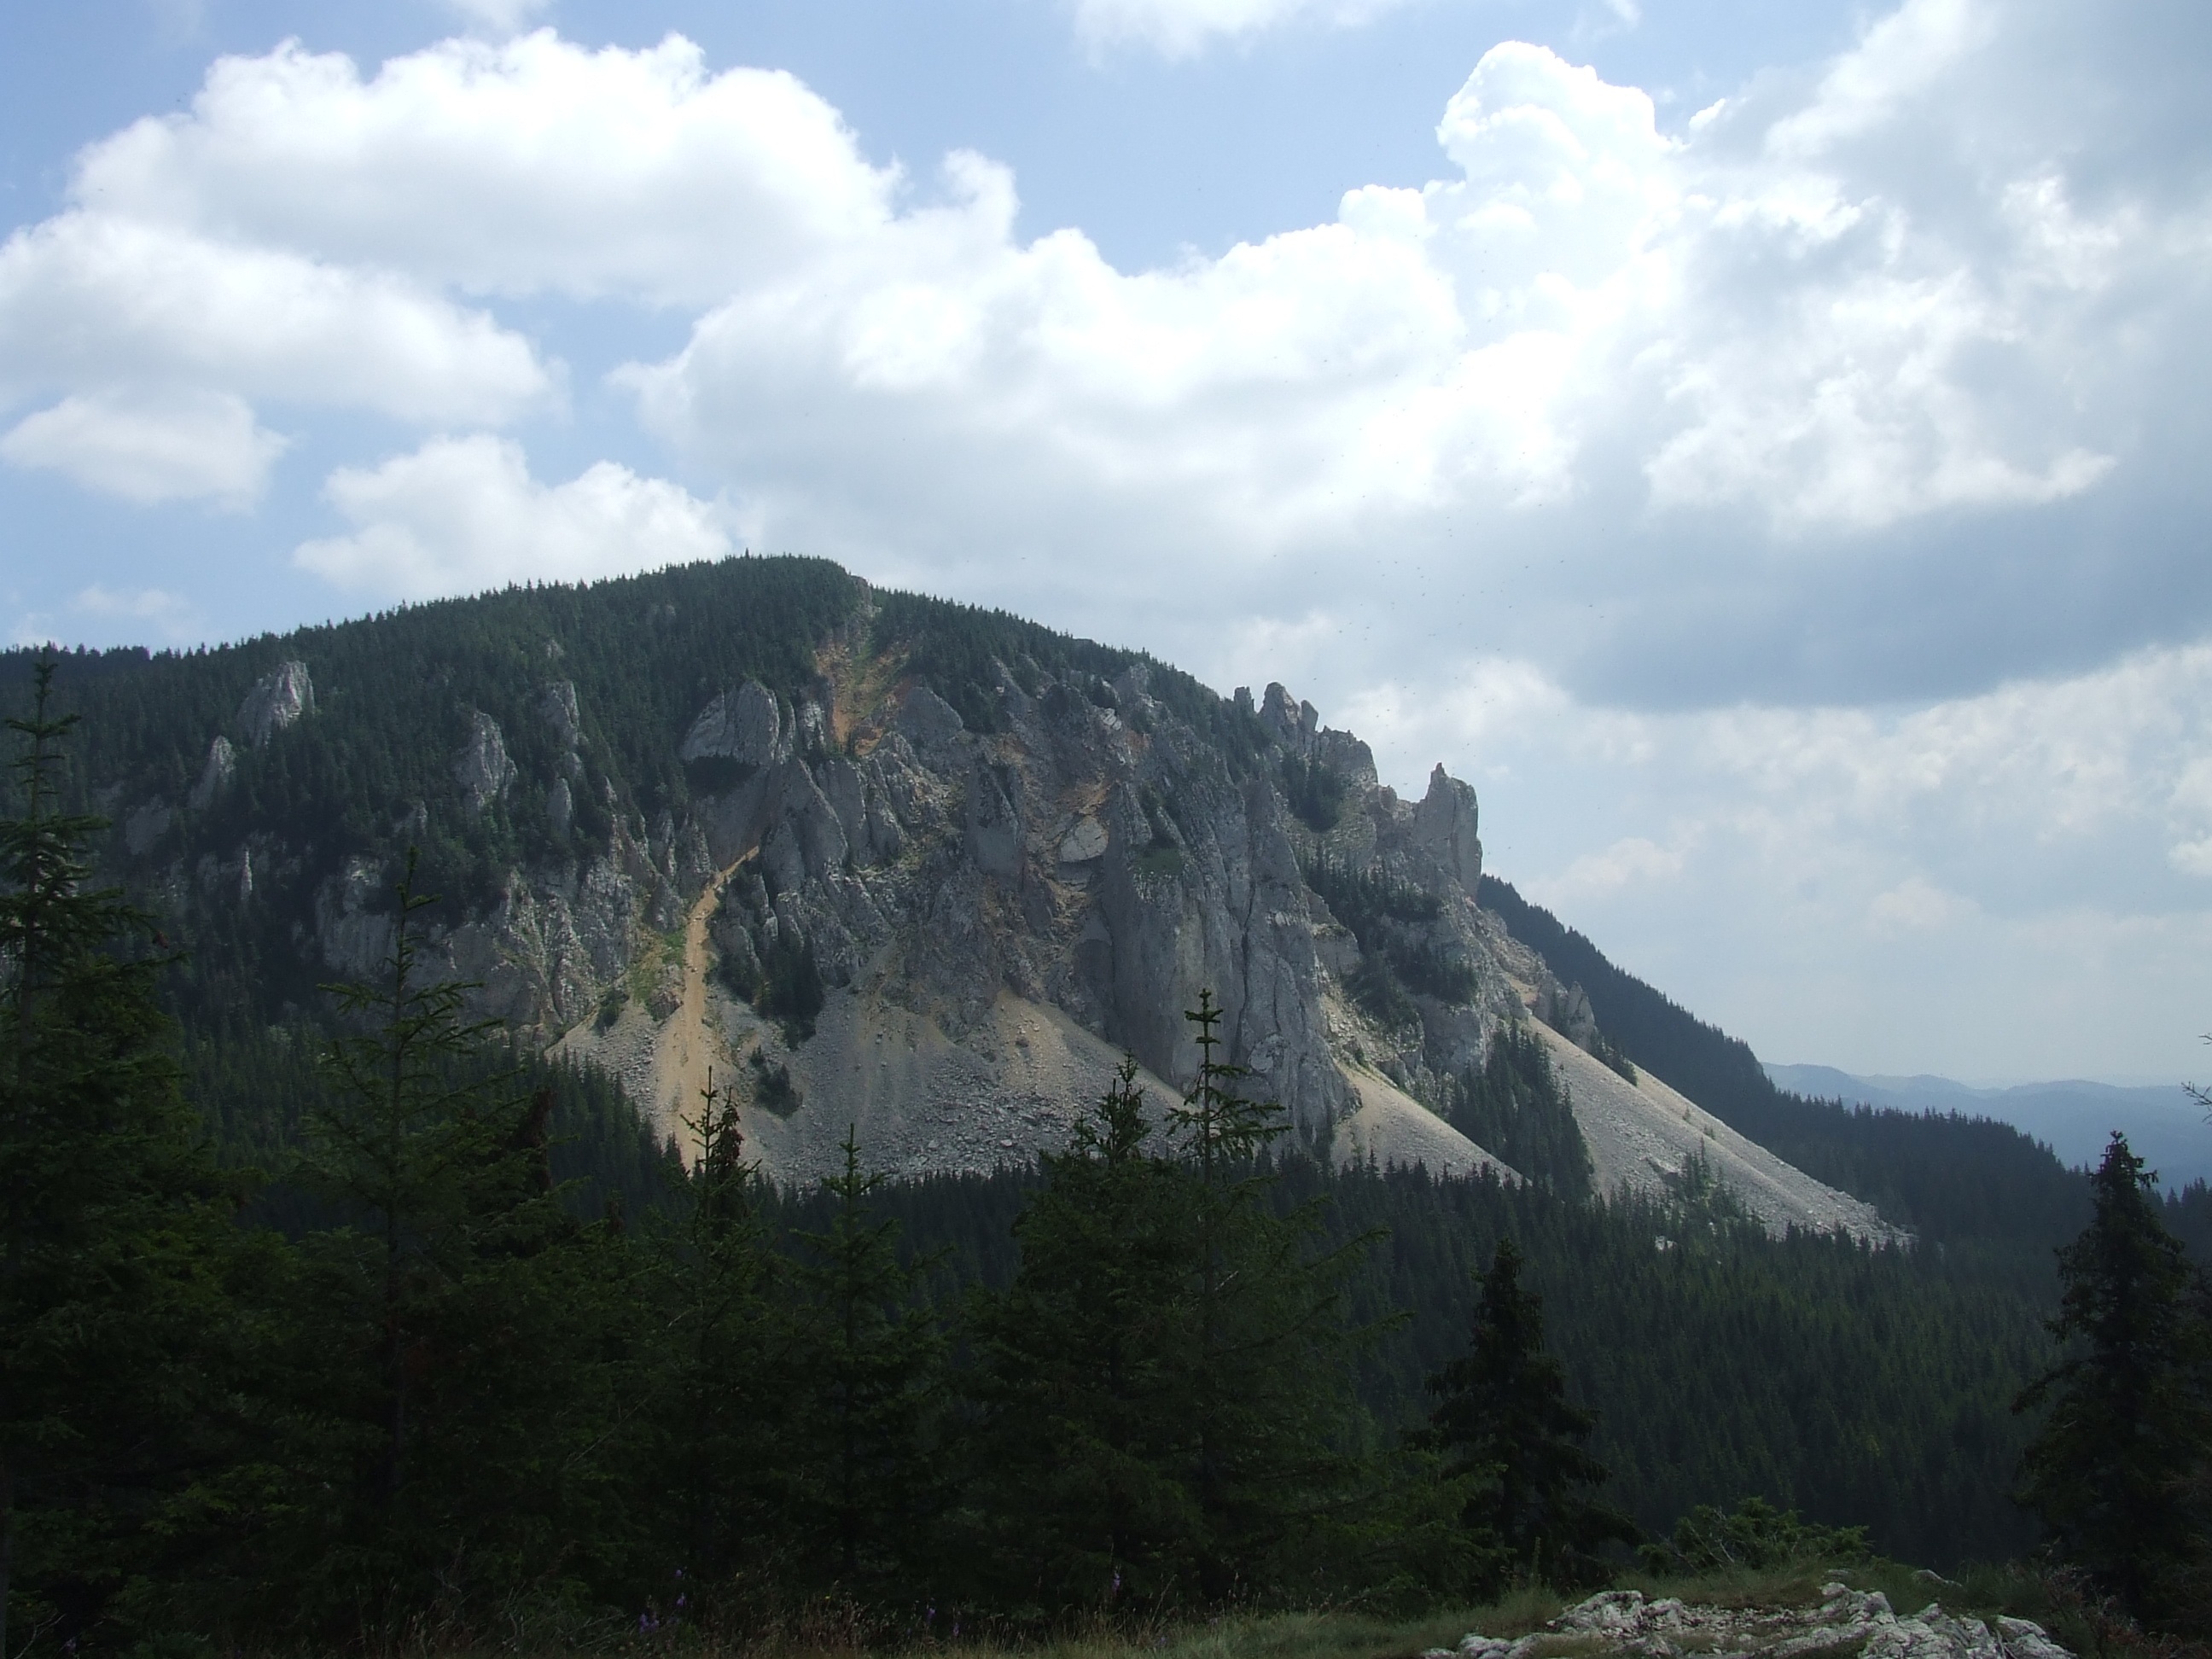
nature, forest, wilderness, walking, mountain, cloud, hill, adventure, mountain range, cliff, pine, highland, ridge, summit, erosion, mountains, alps, plateau, fell, transylvania, landform, mountain pass, geographical feature, mountainous landforms, onion mountains